Kuṭṭaka

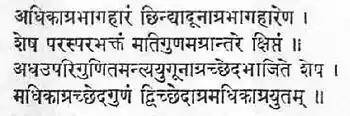
Description of Kuttaka as given by Aryabhata in Aryabhatiya

Without loss of generality, let be our Diophantine equation where "a", "b" are positive integers and "c" is an integer. Divide both sides of the equation by . If "c" is not divisible by then there are no integer solutions to this equation. After the division, we get the equation . The solution to this equation is the solution to . Without loss of generality, let us consider a > b.